The Pilot (Two Guys and a Girl)

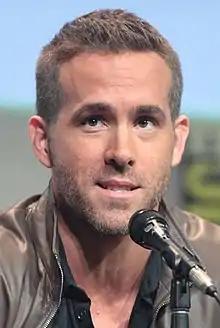
Ryan Reynolds portrayed the role of Michael "Berg" Bergen. He and Richard Ruccolo had met three months previous to the audition and instantly connected with each other.

The episode was given positive reviews and a very high Nielsen rating due to its large number of viewers and audience share. The episode first aired on March 11, 1998, and was watched by 17.94 million viewers, ranking #11 for the week. Preceding the second highest rated episode of "The Drew Carrey Show", Two Guys and a Girl performed to a high standard for its first episode resulting in ABC's biggest opening night since "Spin City".